HMS Leviathan (1901)

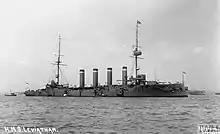
Armoured cruiser HMS "Leviathan" at Spithead

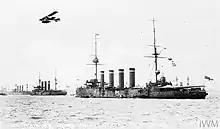
"Leviathan" and the Training Squadron and a Naval Hydroplane

"Leviathan", named after the Biblical sea monster, was laid down by John Brown and Company at their shipyard in Clydebank on 30 November 1899. She was launched on 3 July 1901 when she was christened by Lady Inverclyde, wife of George Burns, 2nd Baron Inverclyde, chairman of the Cunard Steamship Company. The ship sailed to Portsmouth for armament and engine tests in March 1902, and was completed on 16 June 1903 when she was initially assigned to the China Station. Transferred to the Mediterranean Fleet in 1905, she was assigned to the 5th Cruiser Squadron after a refit when she returned home at the end of 1906. She was placed in reserve in 1908, but was recommissioned in 1909 for service with the 4th Cruiser Squadron. "Leviathan" was again placed in reserve in 1913.